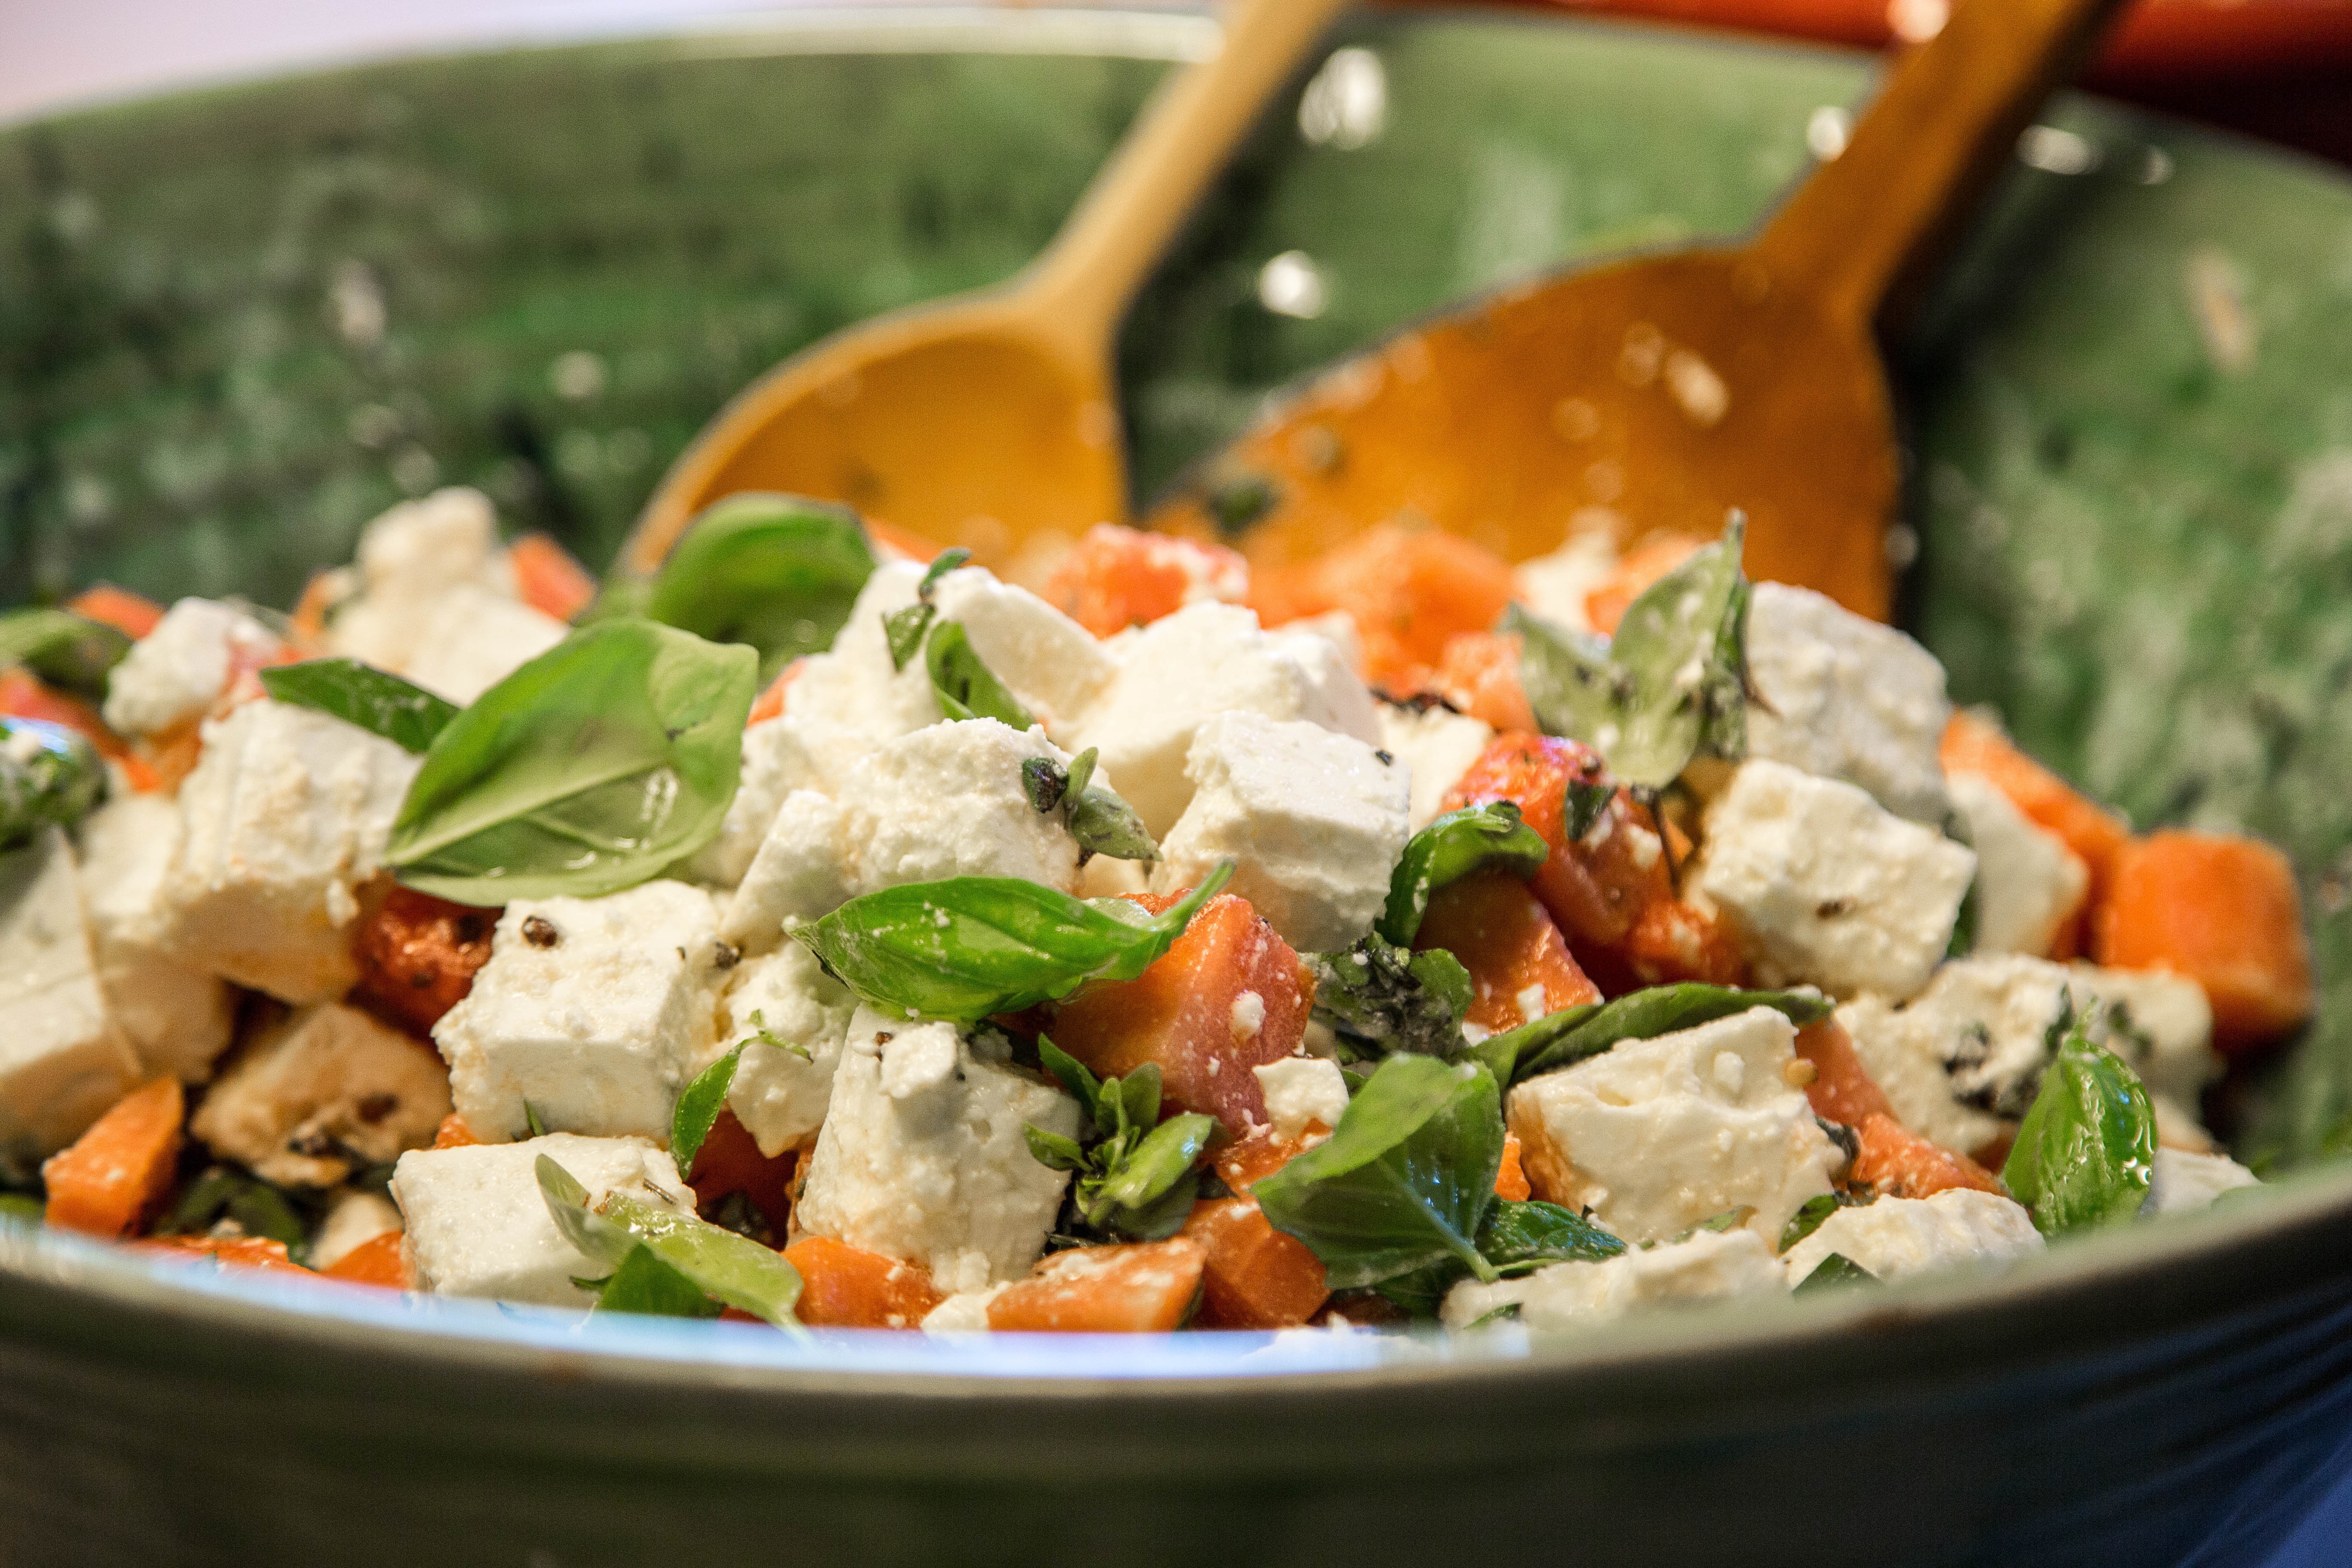
dish, meal, food, salad, produce, vegetable, cuisine, caesar salad, feta